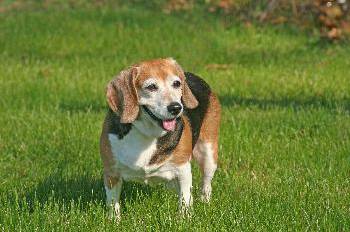
Label: dog